Life! Camera Action...

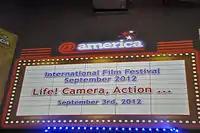
Wins "Best Feature Film" at the Official World Peace Film Festival in Jakarta, Indonesia

"Life! Camera Action..." received critical acclaim. It was invited at various international film festivals including the New York Indian Film Festival; Williamsburg International Film Festival (WILLiFest) in New York; Mississippi International Film Festival, USA; Cabo Verde International Film Festival (CVIFF), Africa; International Film Festival Antigua & Barbuda; Official World Peace Film Festival, Indonesia; Golden Door Film Festival in USA; Ionian International Film Festival in Greece; Indian International Film Festival of Tampa Bay; Carmarthen Bay International Film Festival in United Kingdom; Treasure Coast International Film Festival, USA; The Social Uprising Resistance and Grass Root Encouragement International Film Festival, in the United States;NFDC Film Bazaar in Goa; Beloit International Film Festival; Filums (LUMS International Film Festival), Pakistan; Boston's Museum of Fine Arts (MFA) South Asian Film Series, USA; Heart of England International Film Festival; Dhaka International Film Festival (Cinema of the World section), Bangladesh; Legacy Media Institute International Film Festival, Virginia; Delhi International Film Festival, India; International Youth Film Festival in the UK; Silent River Film Festival, USA; and others.